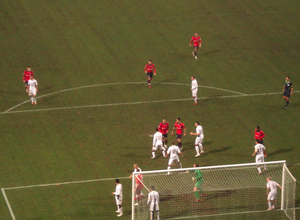
L’histoire du LOSC Lille dans les compétitions européennes débute dans les années 1950 par une participation en coupe Latine. Après une participation à la coupe Intertoto dans les années 1960, le club a dû attendre plus de trente ans et une première qualification du club en Ligue des Champions pour retrouver les joies des joutes européennes.